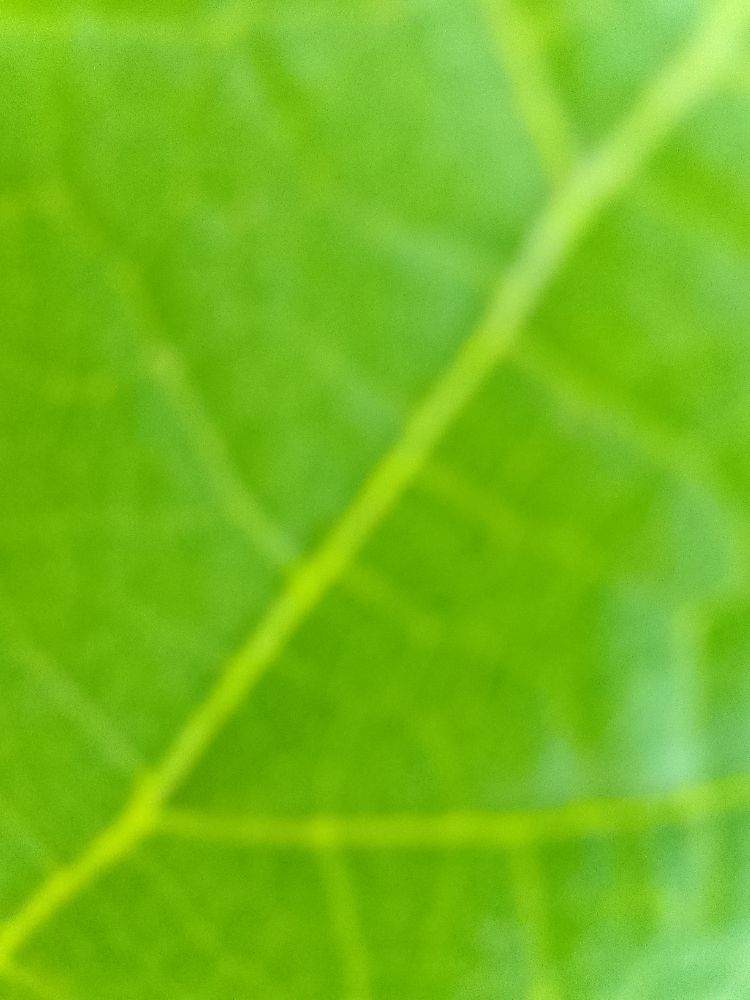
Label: healthy